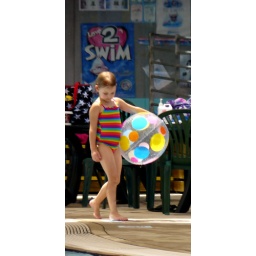
I don't know who this little girl is, but she looked so cute in her rainbow colours